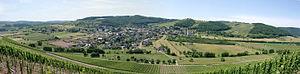
Ayl est une municipalité de la Verbandsgemeinde Saarburg, dans l'arrondissement de Trèves-Sarrebourg, en Rhénanie-Palatinat, dans l'ouest de l'Allemagne.